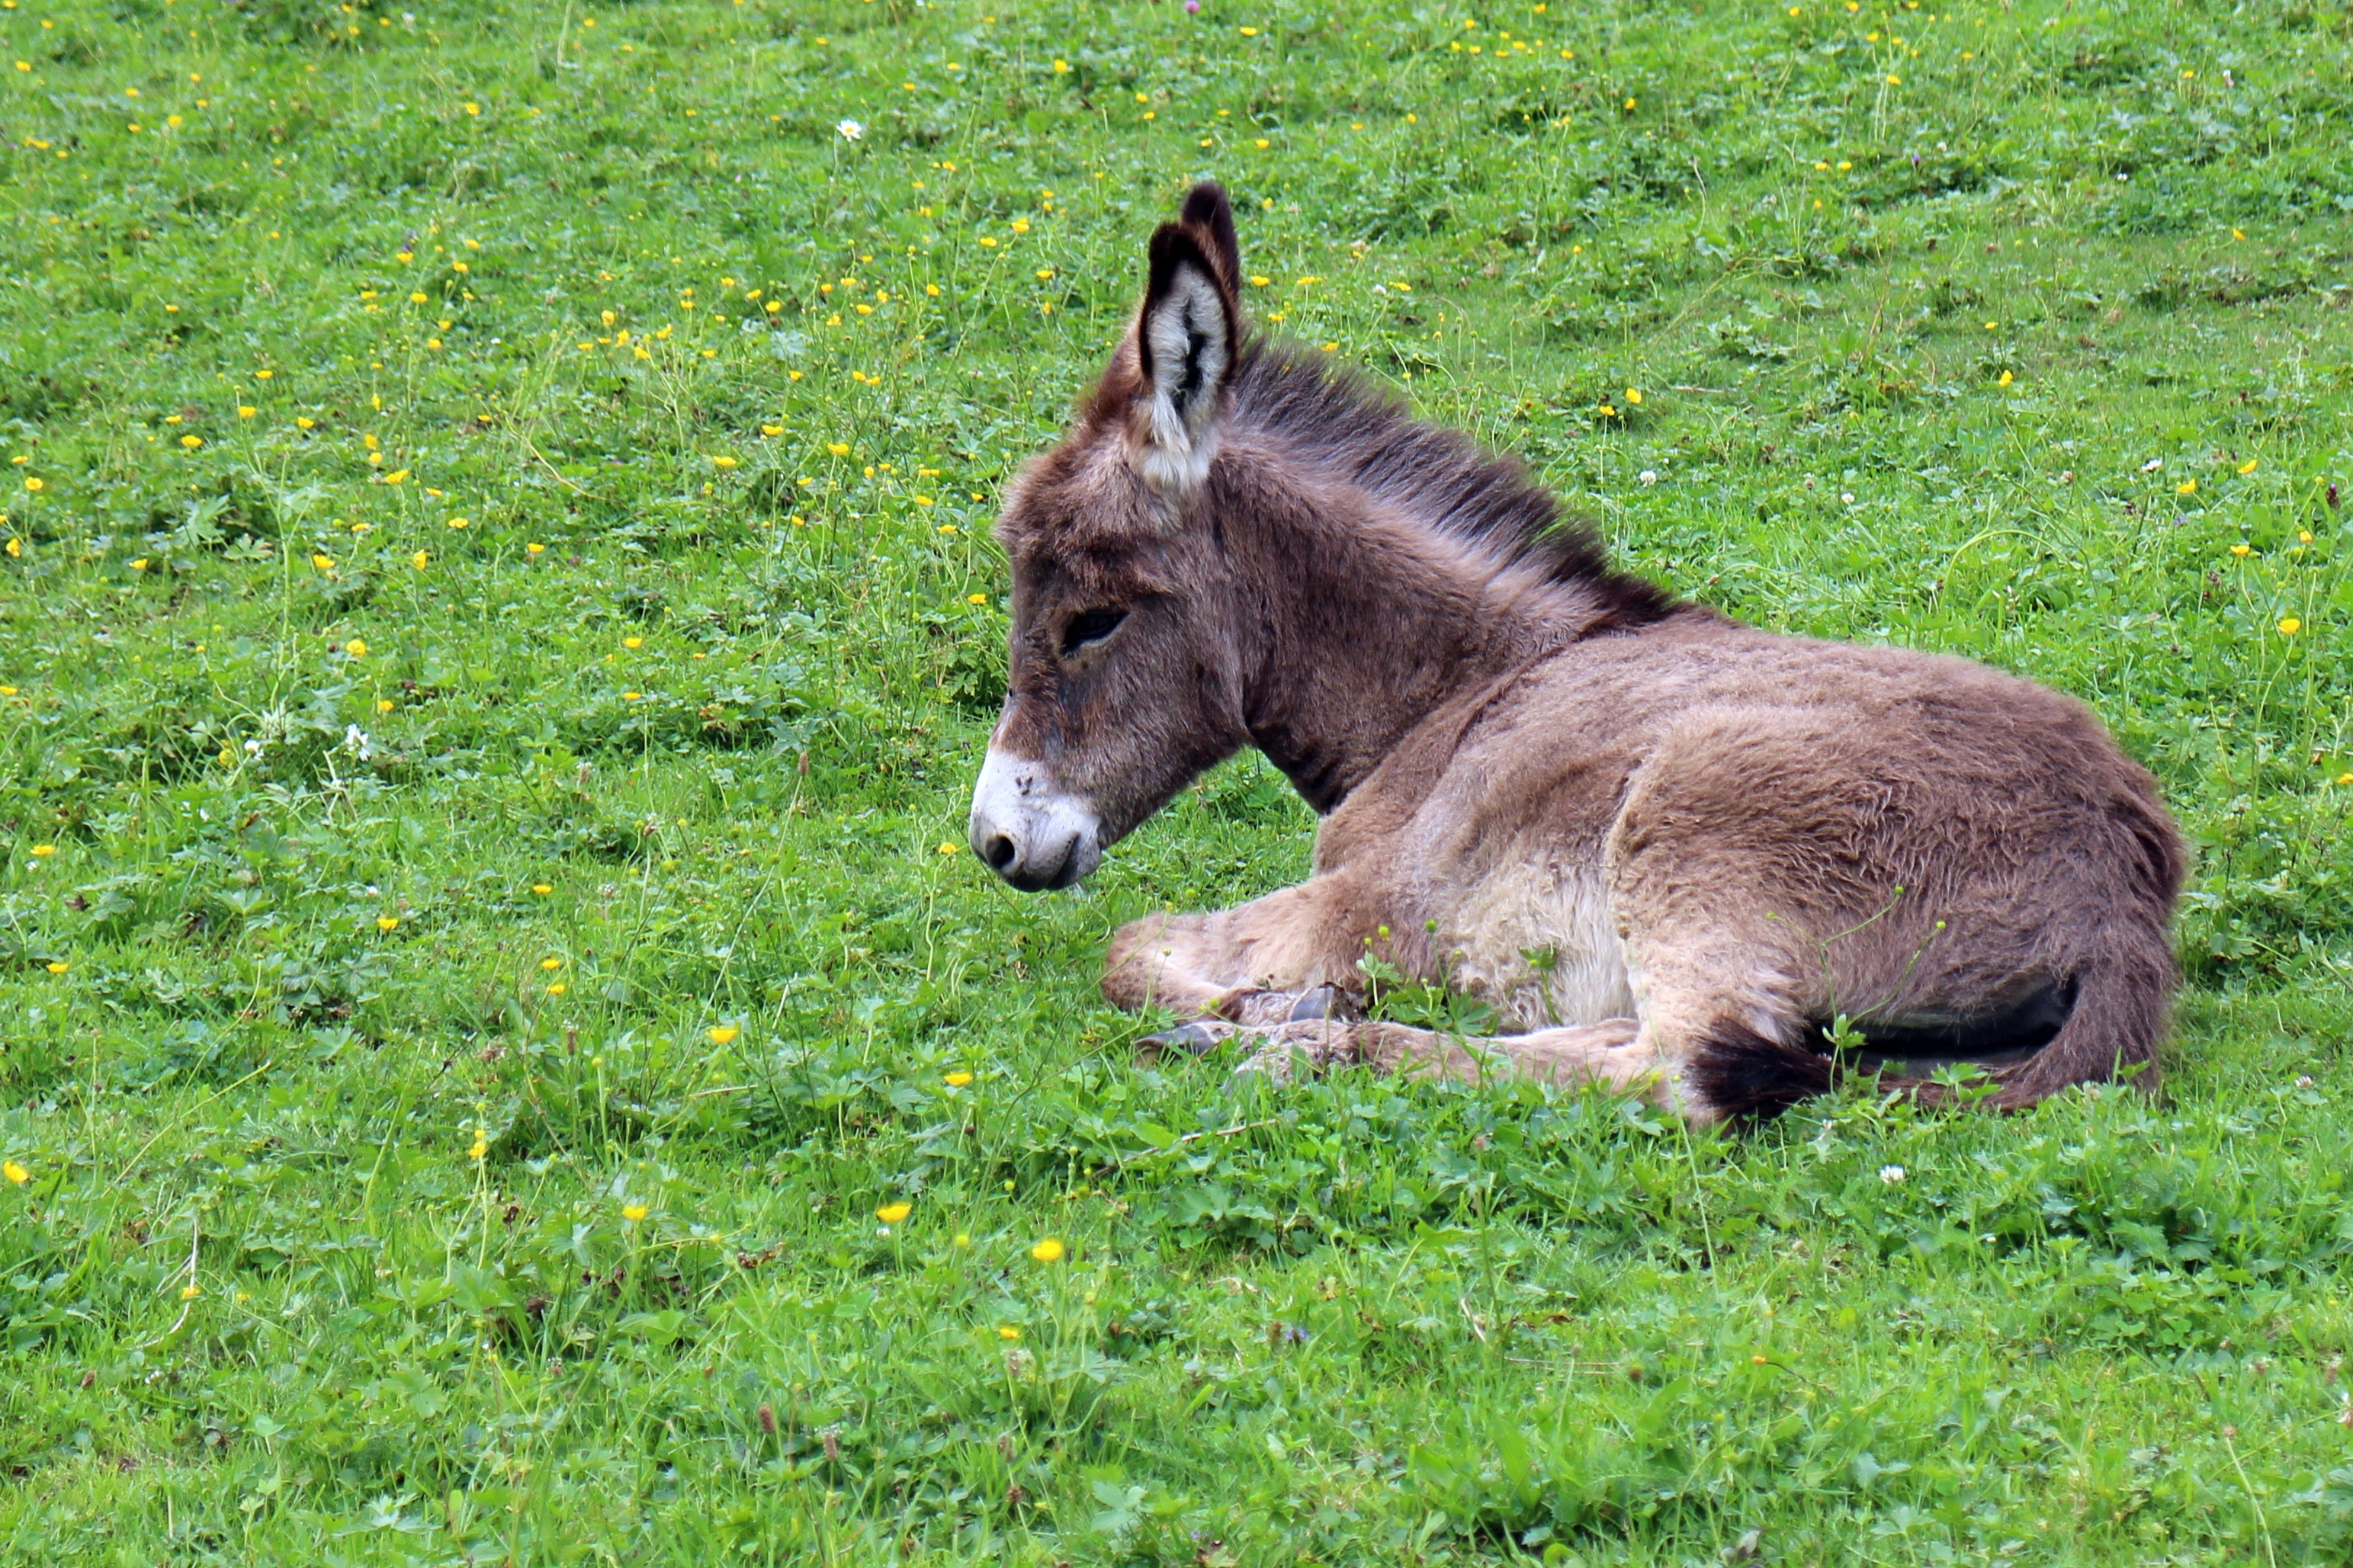
grass, meadow, animal, wildlife, fur, fluffy, pasture, grazing, horse, mammal, mane, baby, fauna, donkey, nose, eyes, ears, head, vertebrate, mare, lying, foal, animal world, colt, pack animal, donkey foal, horse like mammal, mustang horse